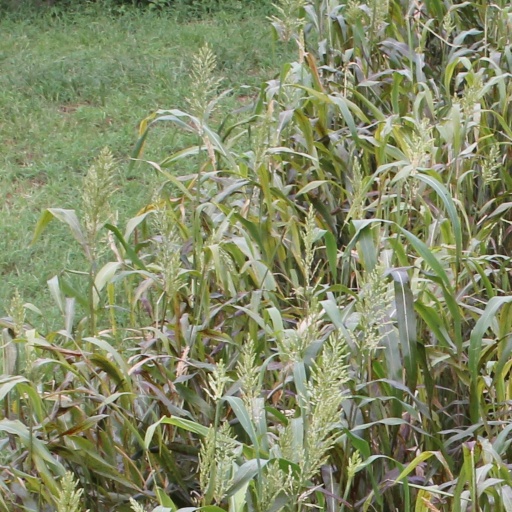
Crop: sorghum